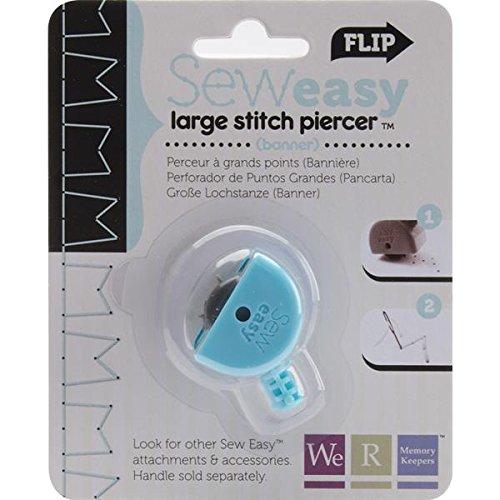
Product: We R Memory Keepers Banners Stitch Piercer for Paper Crafting
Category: Home & Kitchen | Home Décor | Kids' Room Décor | Wall Décor | Pennants & Banners
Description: Look for all our High Quality We R Memory Keepers and We R at Home products and tools.
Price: $7.97
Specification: ProductDimensions:1.2x1x1.2inches|ShippingWeight:0.8ounces(Viewshippingratesandpolicies)|DomesticShipping:ItemcanbeshippedwithinU.S.|InternationalShipping:ThisitemcanbeshippedtoselectcountriesoutsideoftheU.S.LearnMore|Itemmodelnumber:71096-7|ASIN:B004ZGLWR0